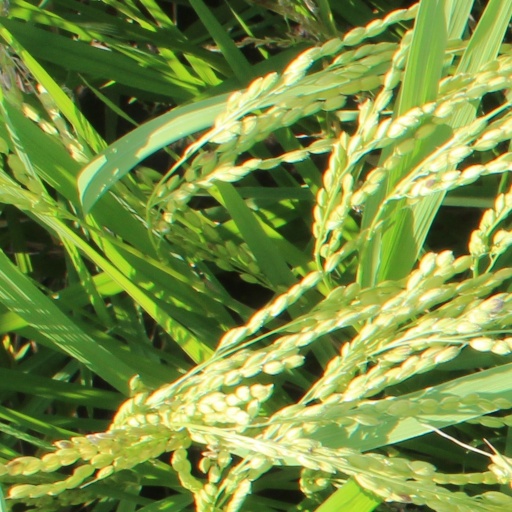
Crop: rice